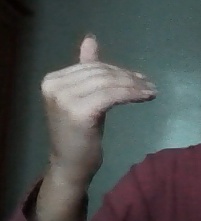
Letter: khaa